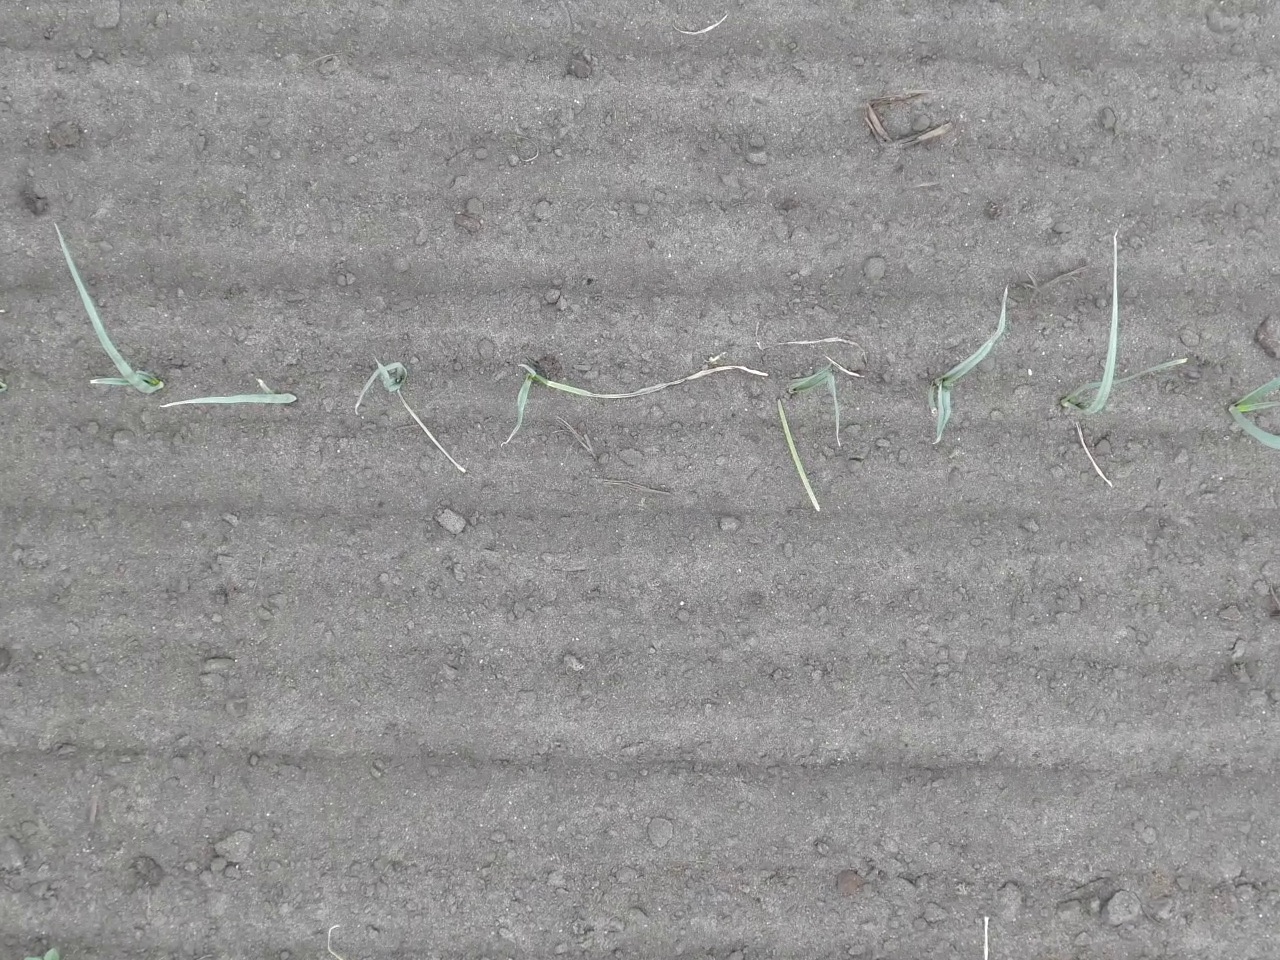
Crop: leek
Objects: leek, leek, leek, leek, leek, leek, leek, leek, stem_leek, stem_leek, stem_leek, stem_leek, stem_leek, stem_leek, stem_leek, stem_leek